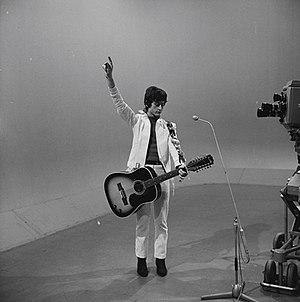
Michel Polnareff est un auteur-compositeur-interprète français, né le 3 juillet 1944 à Nérac. Pianiste et mélodiste pop, il cultive une apparence singulière. Il est le compositeur et l'interprète d'un grand nombre de succès populaires, notamment : Love Me, Please Love Me, La Poupée qui fait non, Le Bal des Laze, Tout, tout pour ma chérie, Je suis un homme, On ira tous au paradis, Lettre à France ou encore Goodbye Marylou.